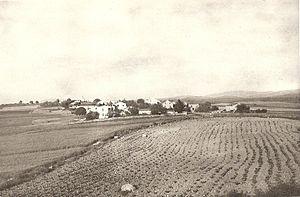
Bethléem de Galilée est un moshav du nord d'Israël, à dix kilomètres au nord-ouest de Nazareth en Galilée, près de Kiryat Tivon. Sa population était de 651 habitants en 2006. Le village a été fondé en 1906 par des colons protestants allemands.